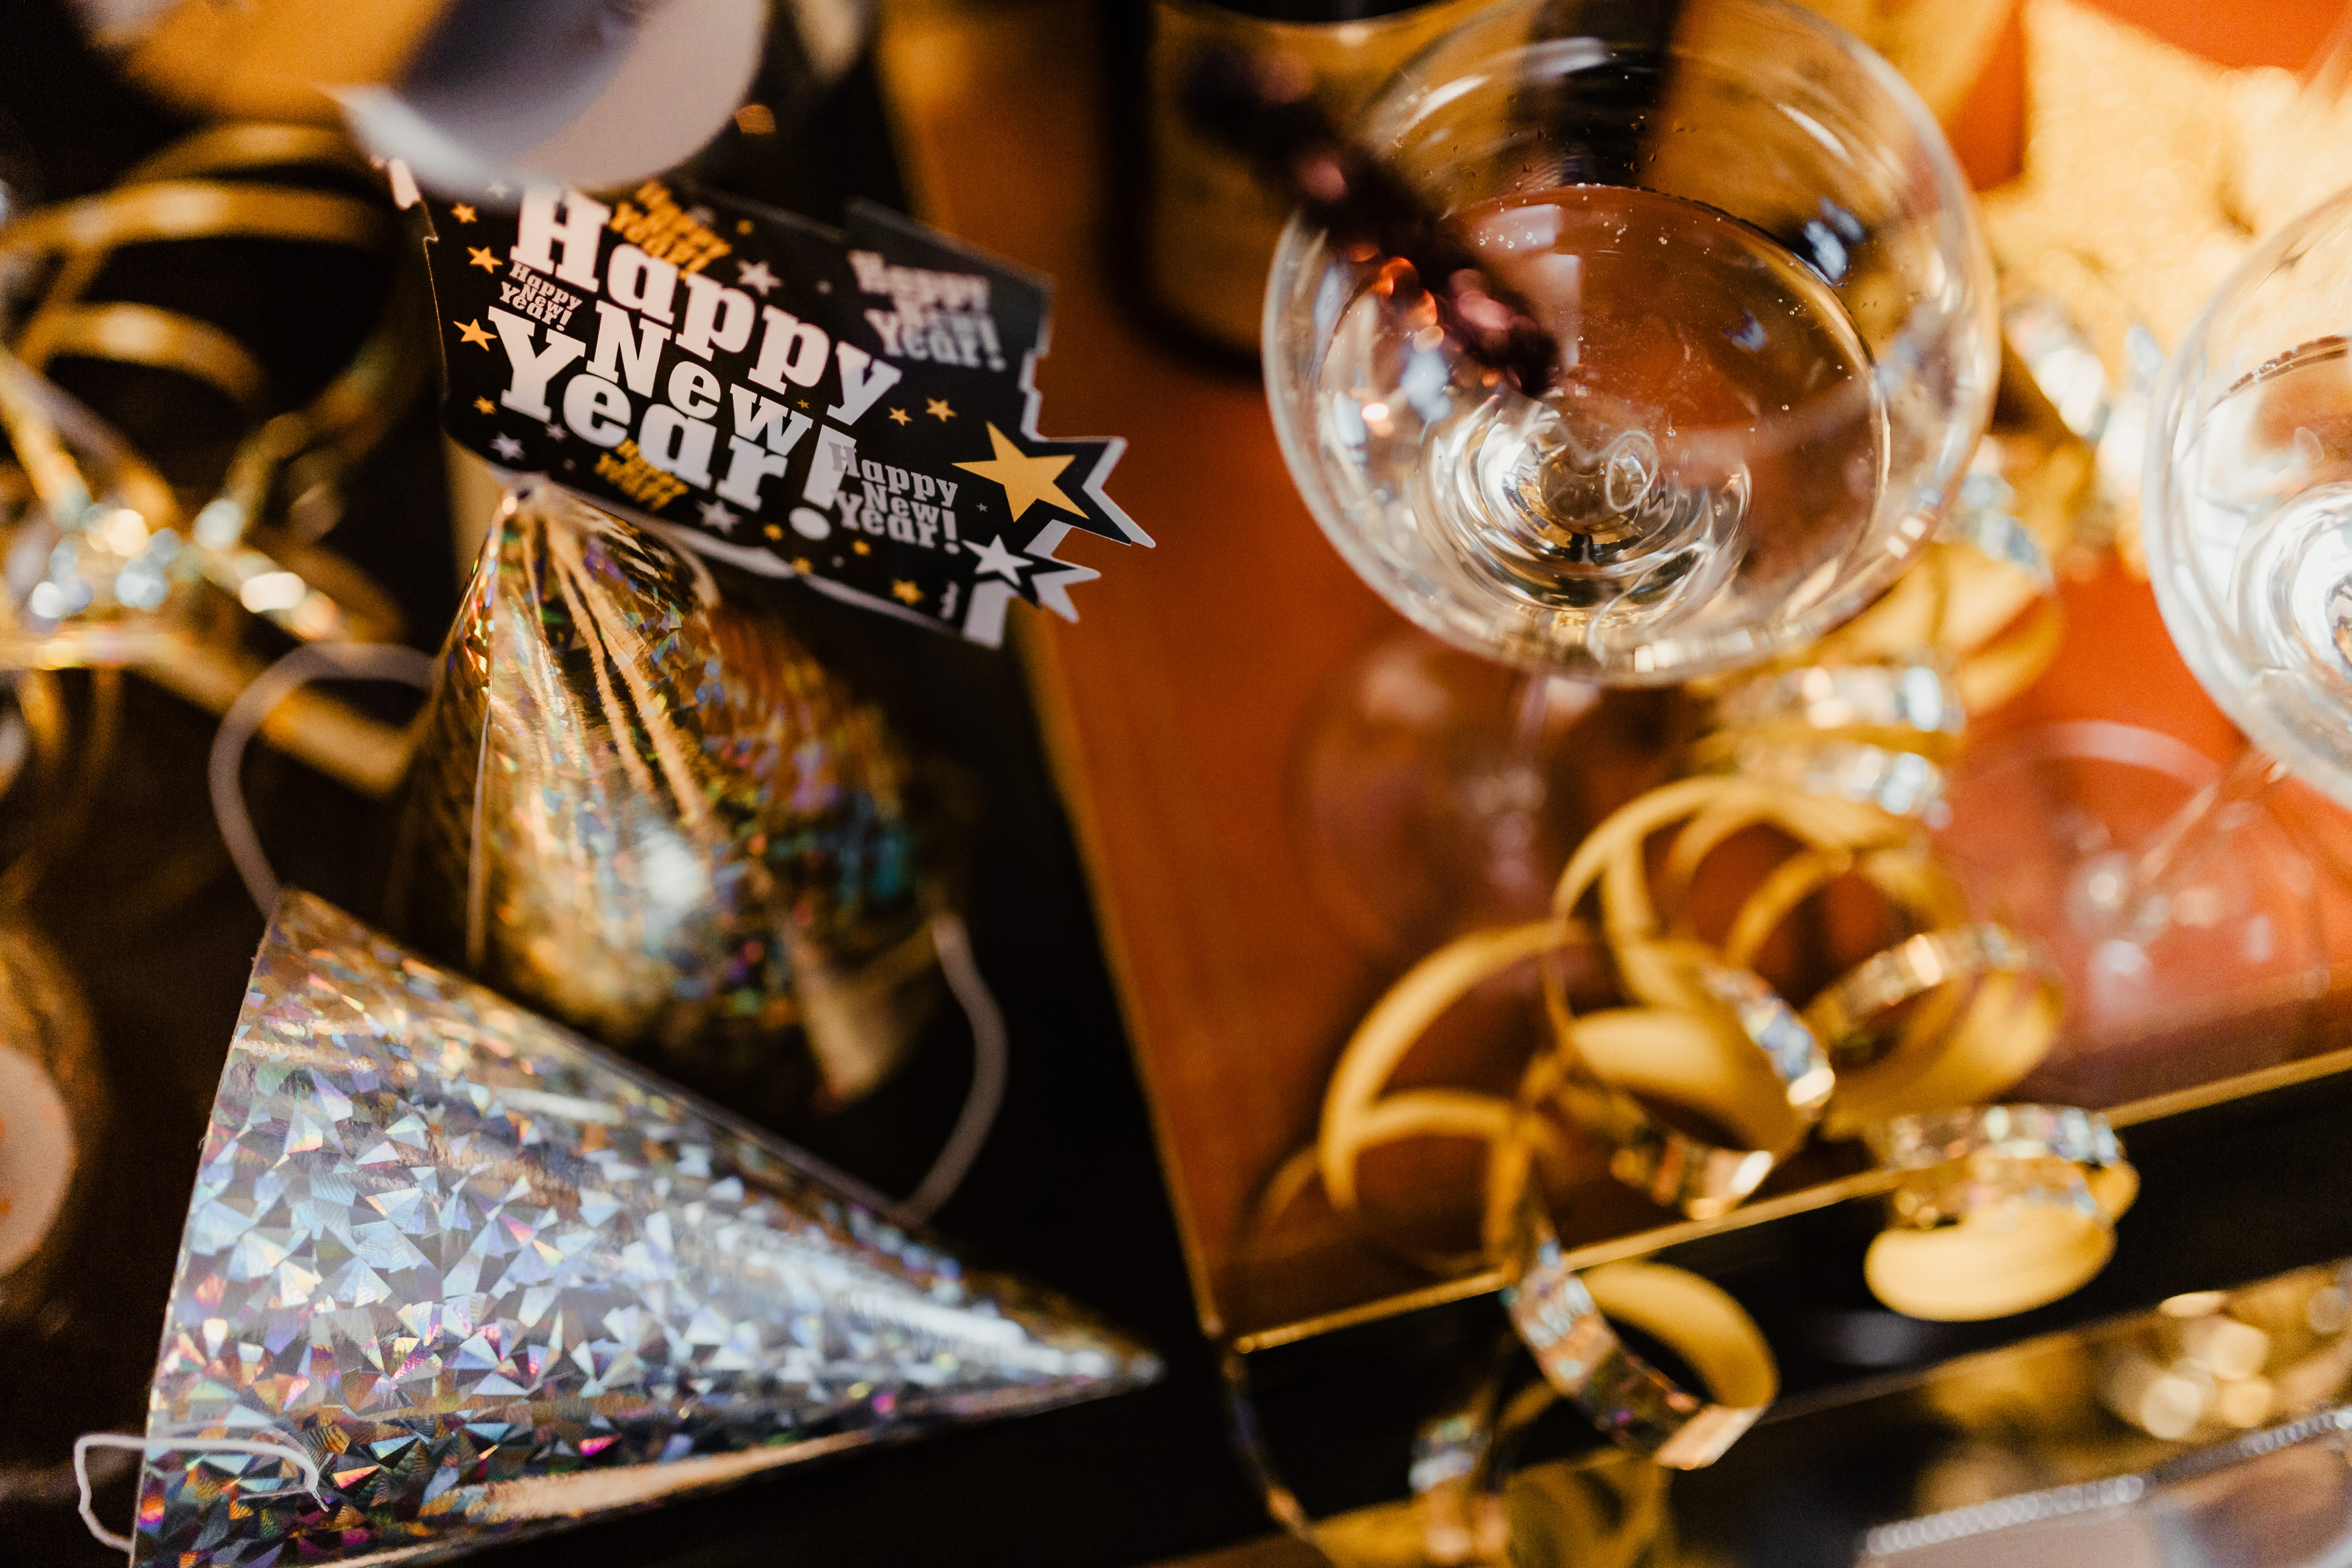
photography, fashion accessory, macro photography, metal, still life photography